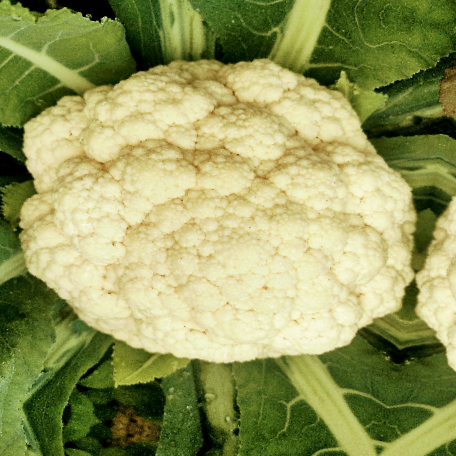
Label: Disease Free